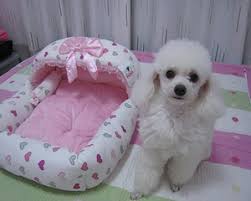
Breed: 200-n000010-miniature_poodle